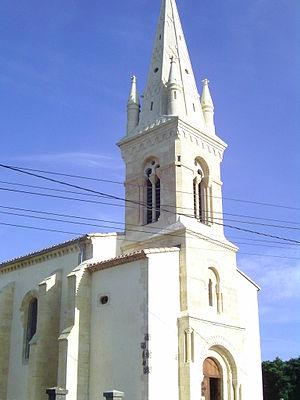
Lanton est une commune du Sud-Ouest de la France, située dans le département de la Gironde.